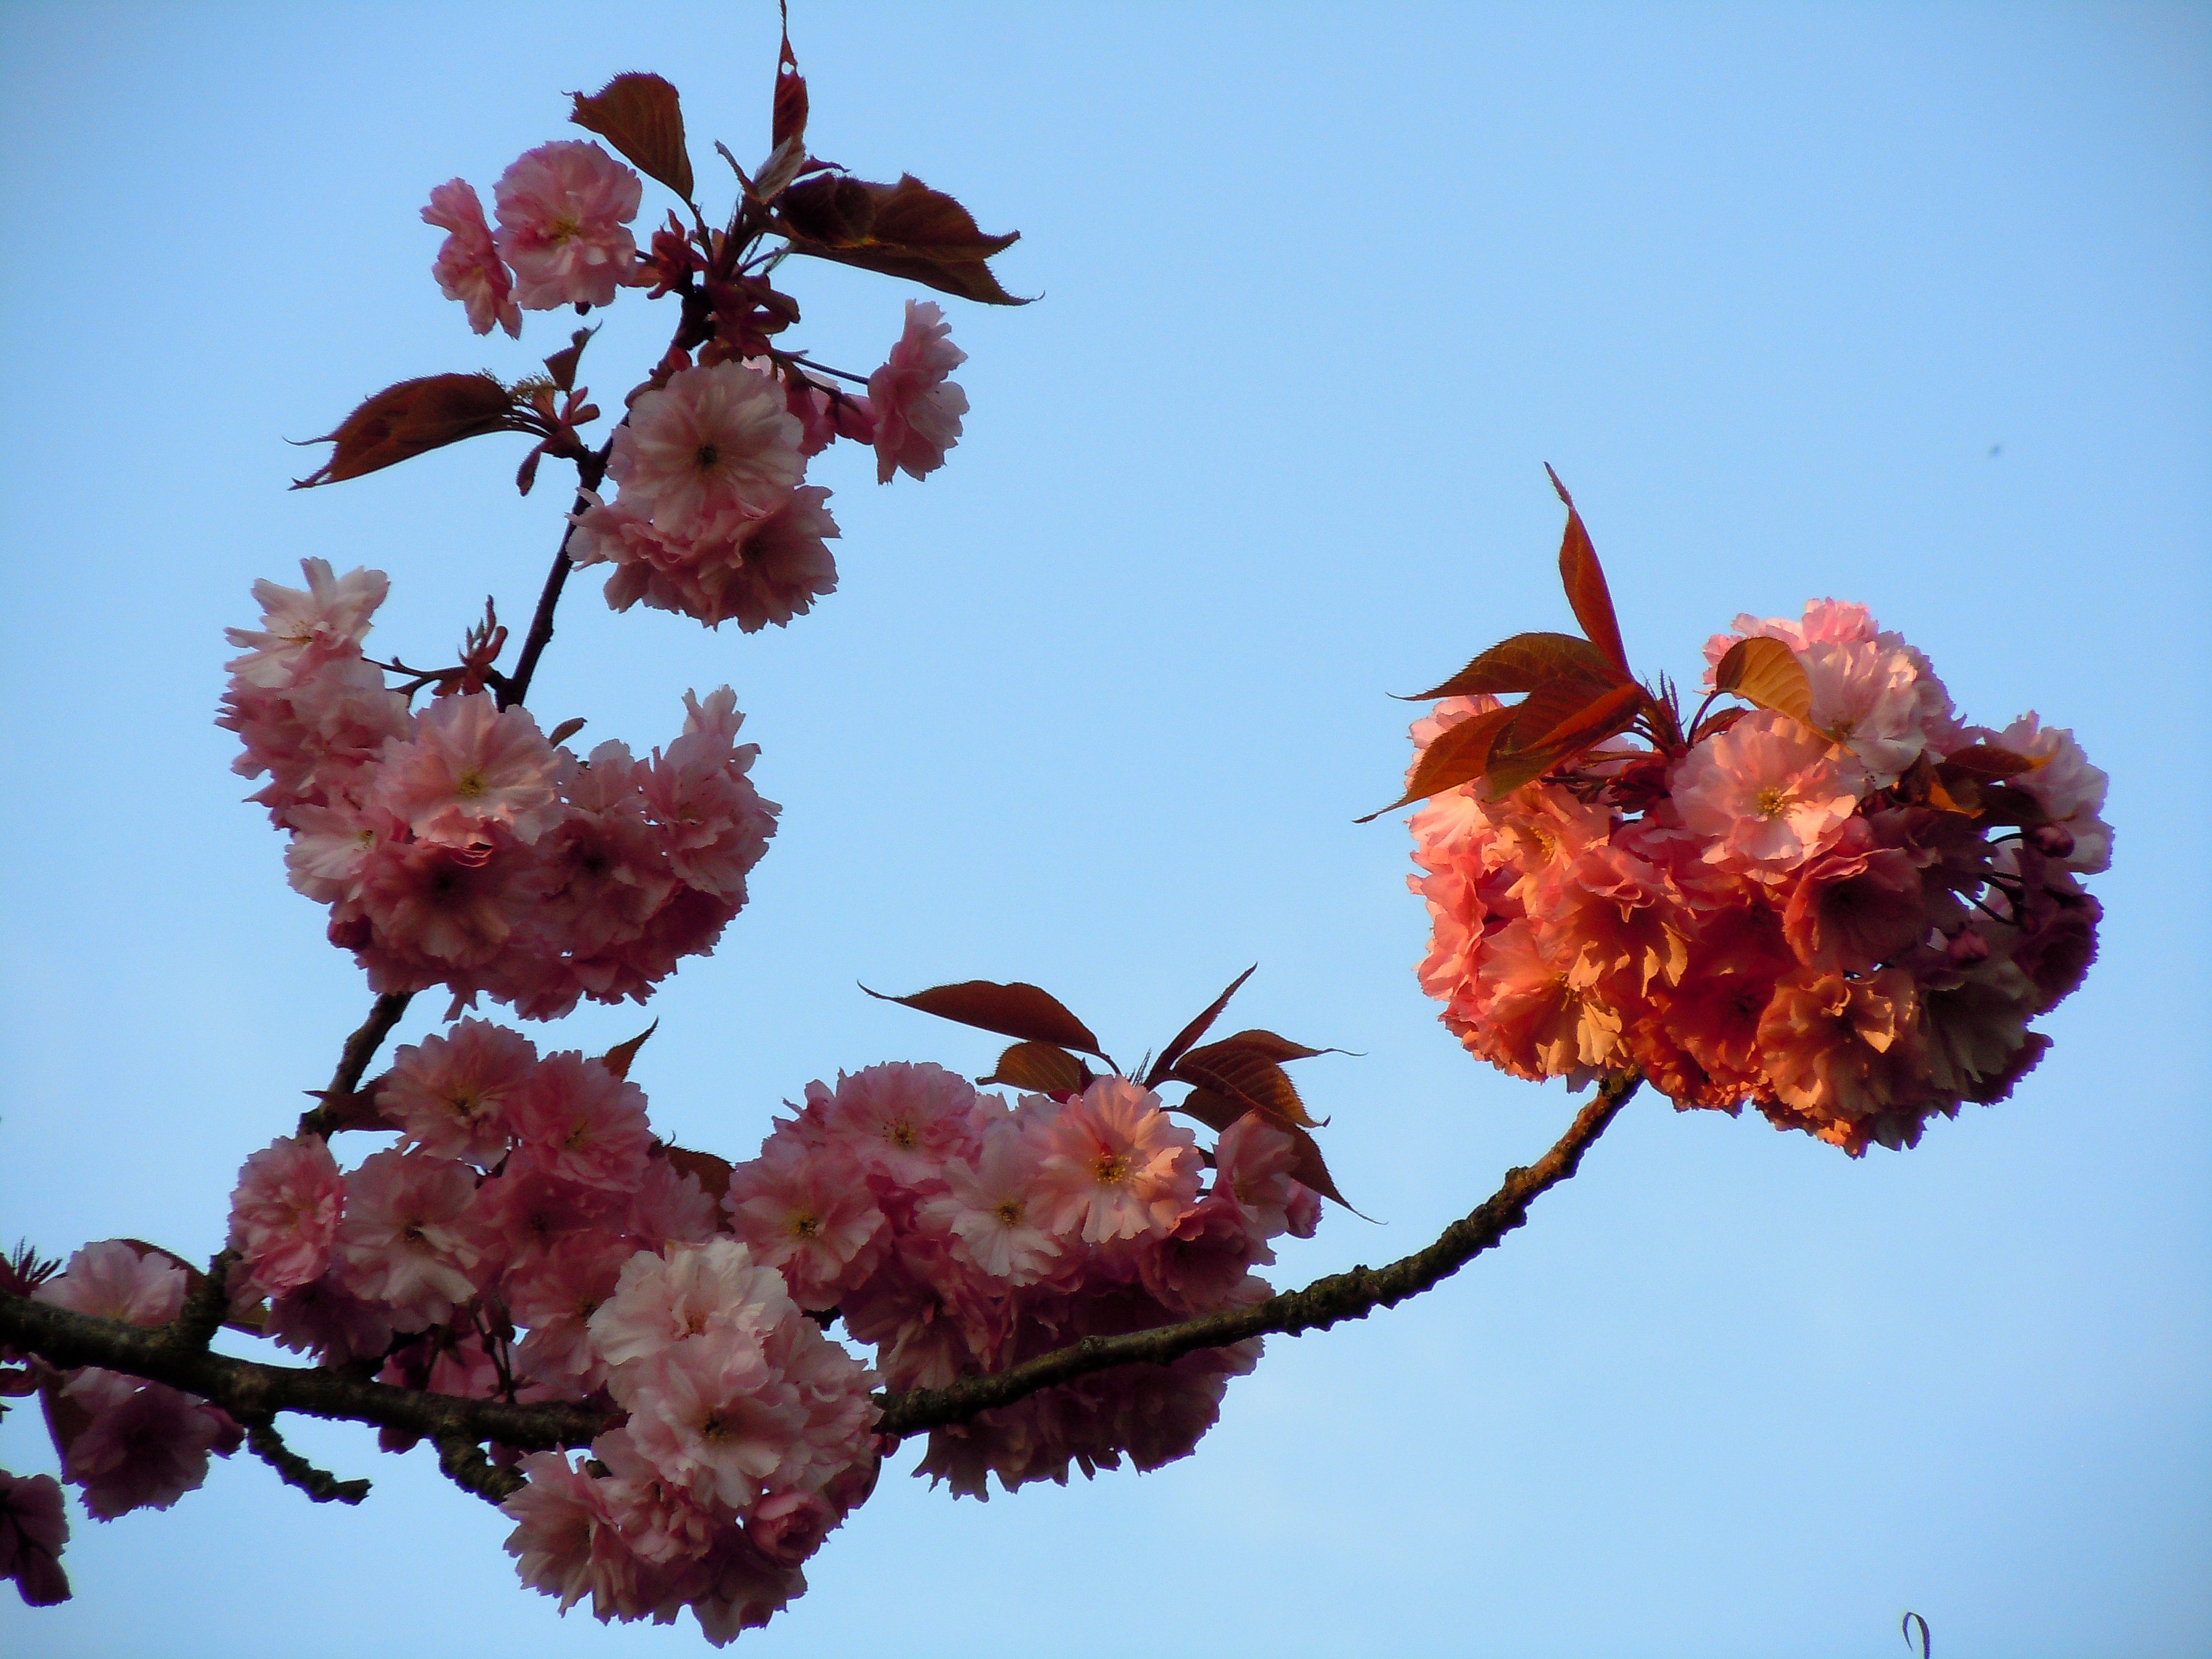
tree, nature, branch, blossom, plant, fruit, leaf, flower, petal, food, spring, red, produce, autumn, botany, pink, flora, season, cherry blossom, japanese cherry trees, cherry, macro photography, flowering plant, land plant